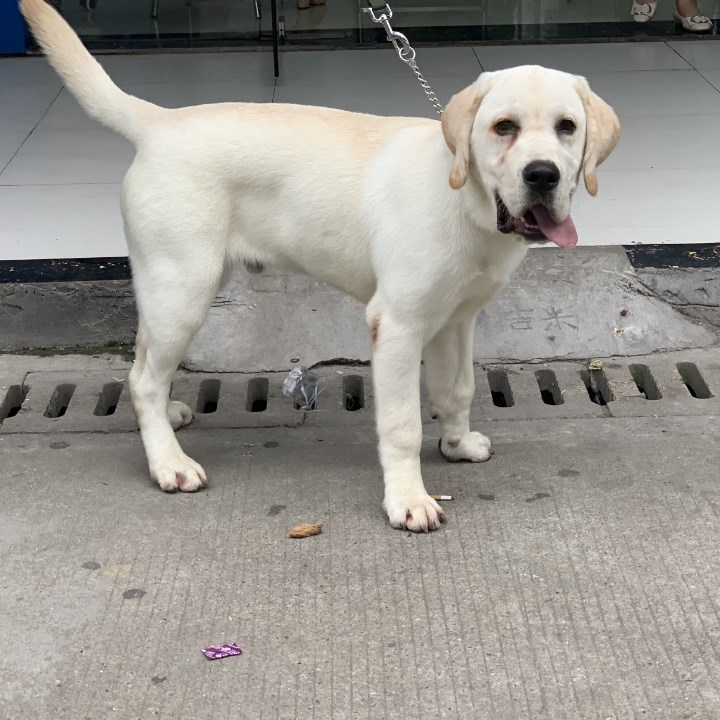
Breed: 3580-n000122-Labrador_retriever